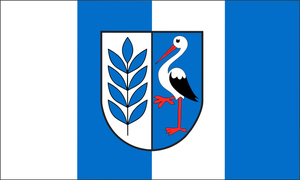
Jatznick est une commune de l'arrondissement de Poméranie-Occidentale-Greifswald, Land de Mecklembourg-Poméranie-Occidentale.